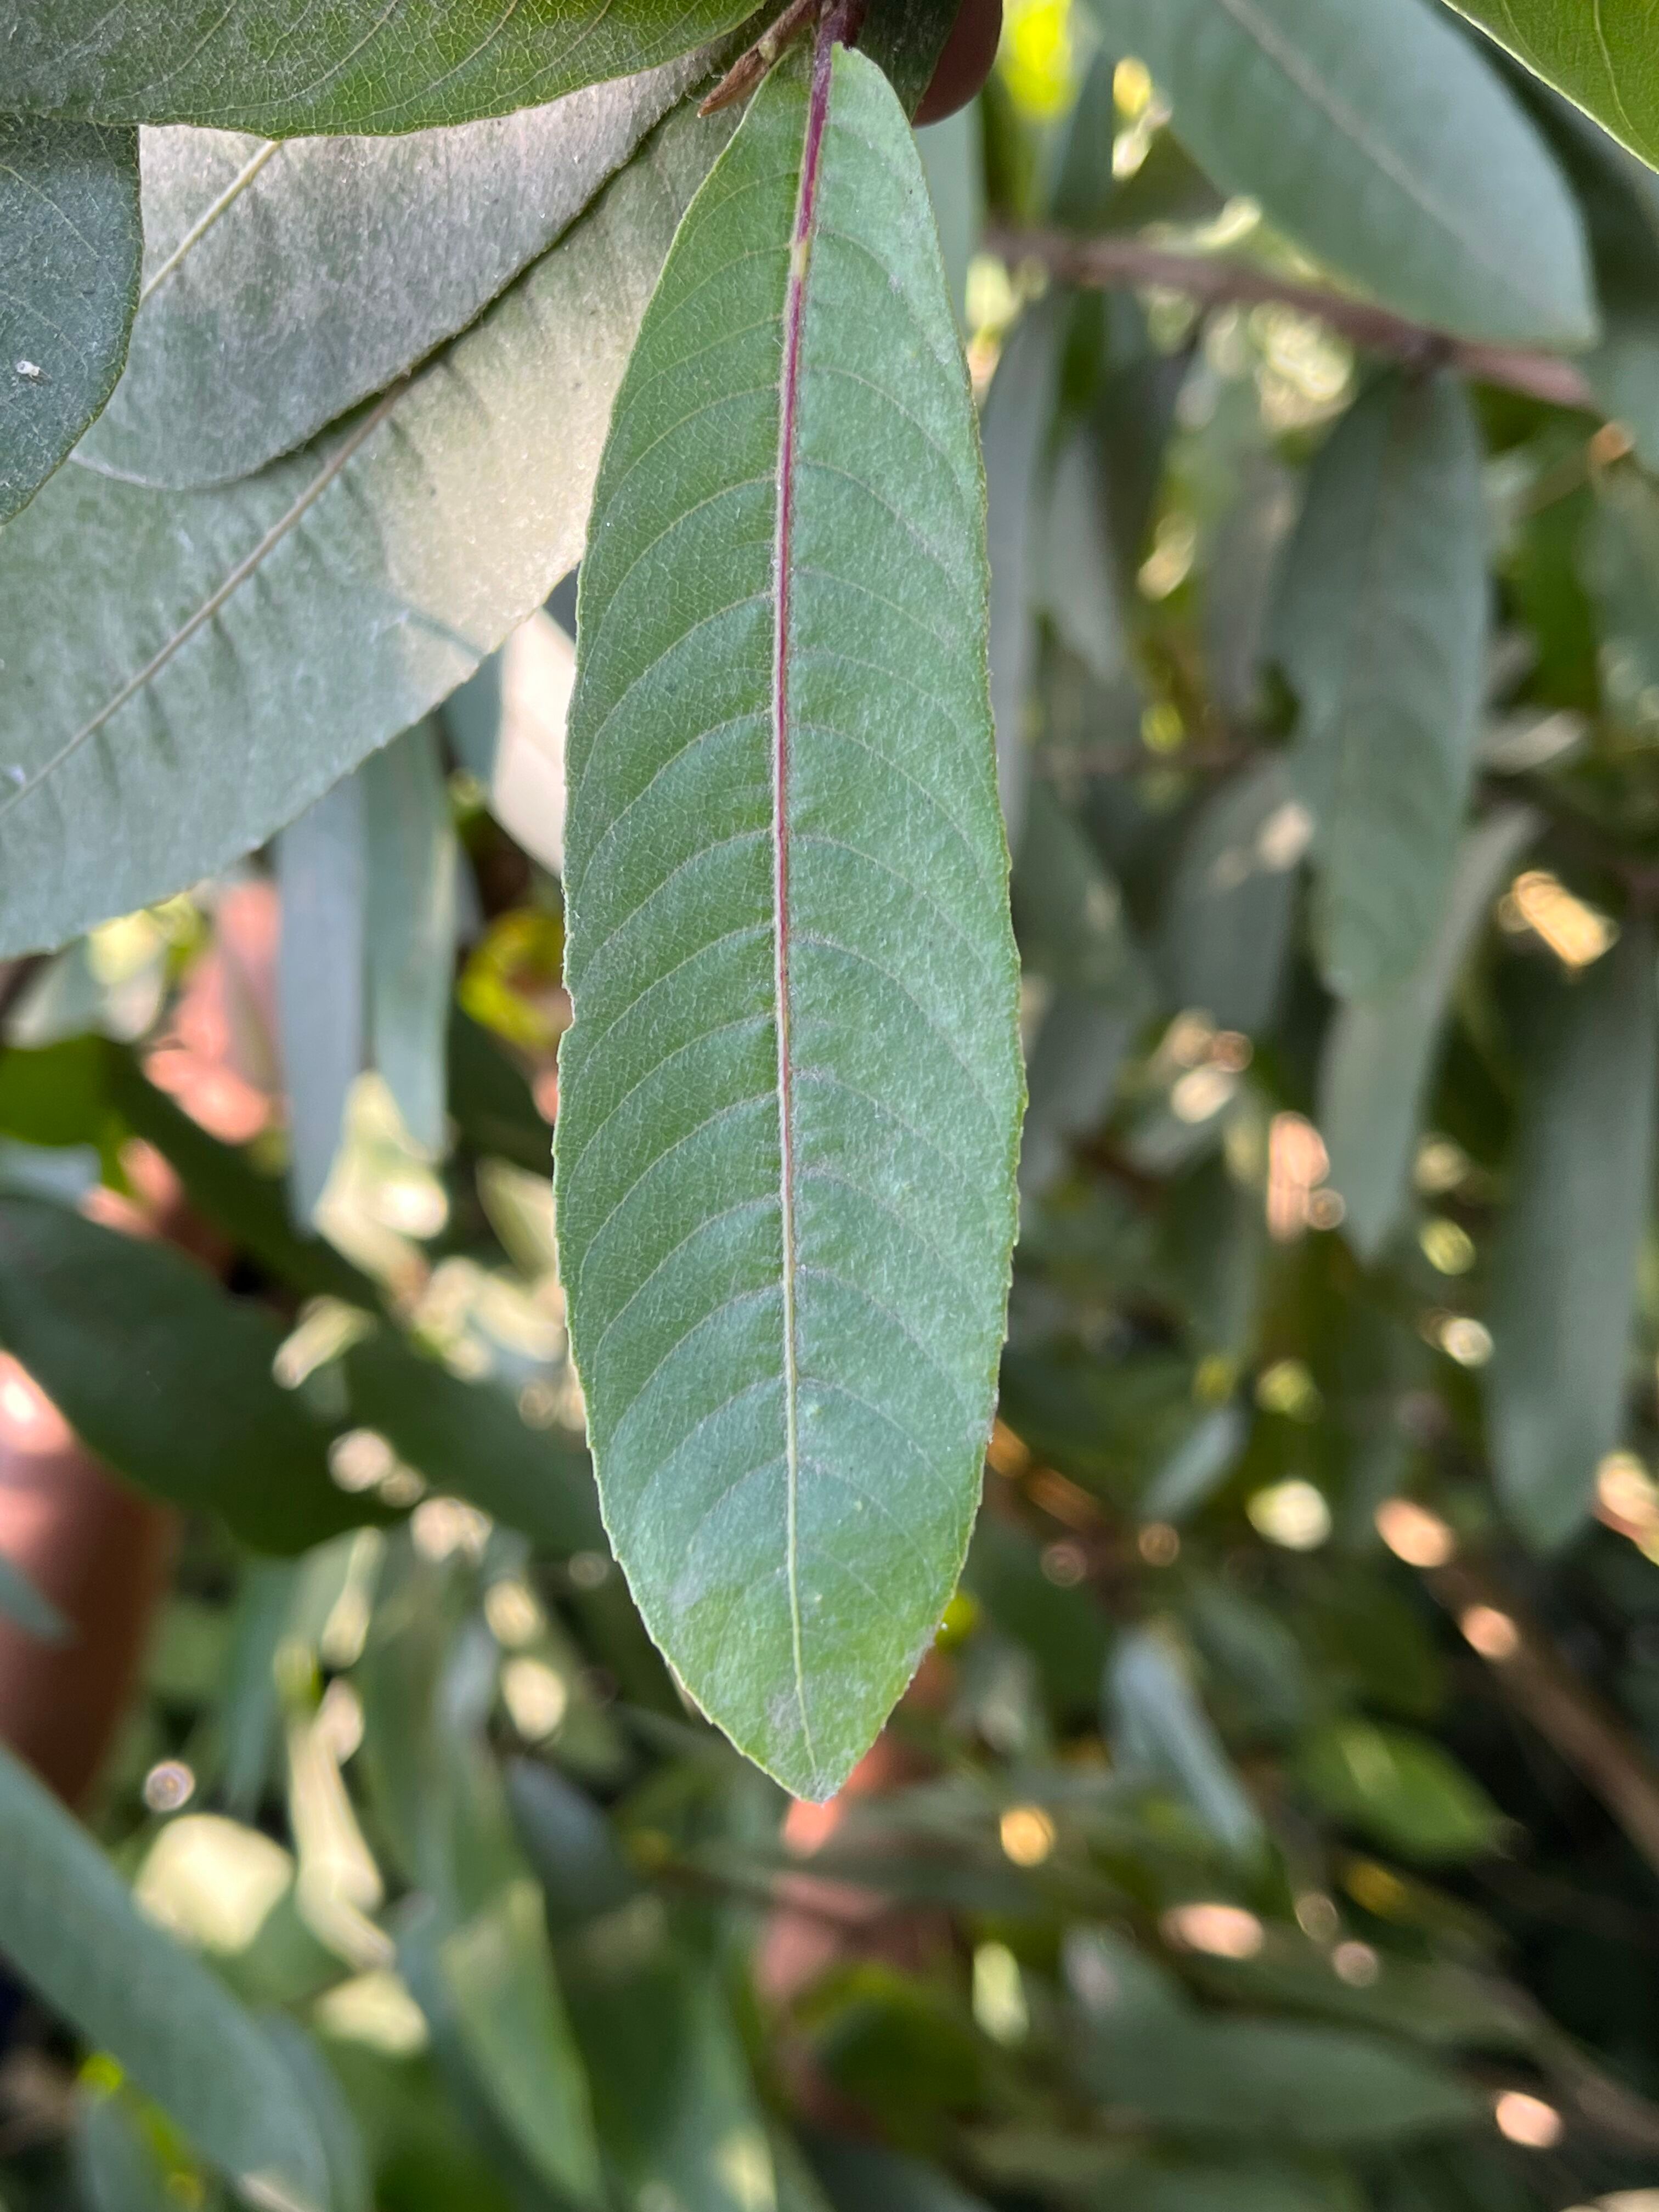
Plant species: terminalia-arjuna